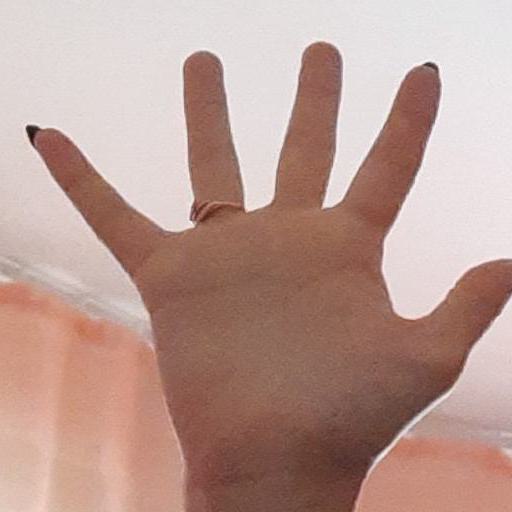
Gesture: palm